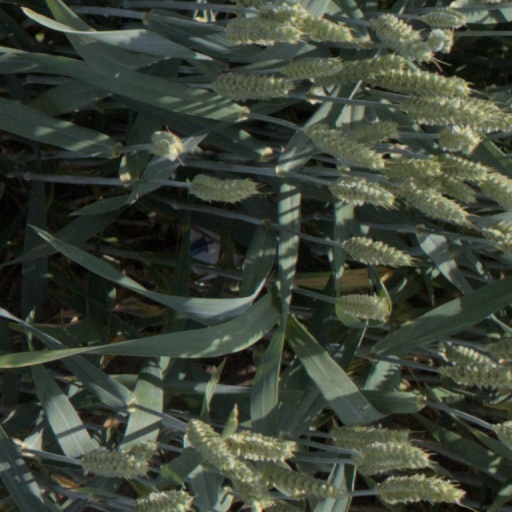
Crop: wheat